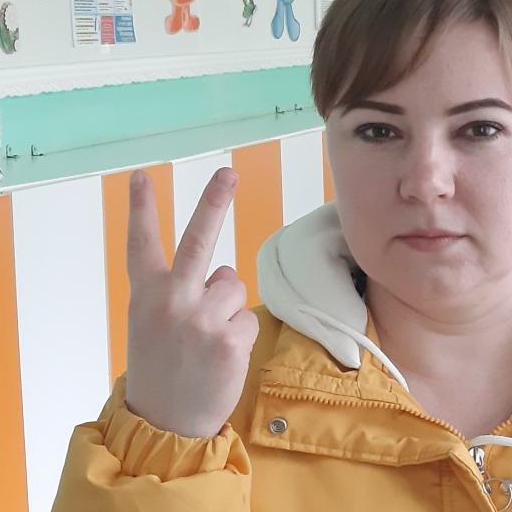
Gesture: peace_inverted